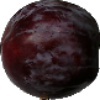
Label: Plum 1